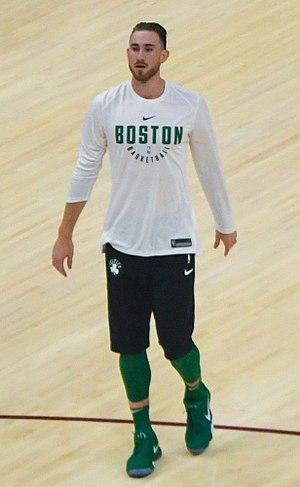
Gordon Daniel Hayward, est un joueur de basket-ball américain.